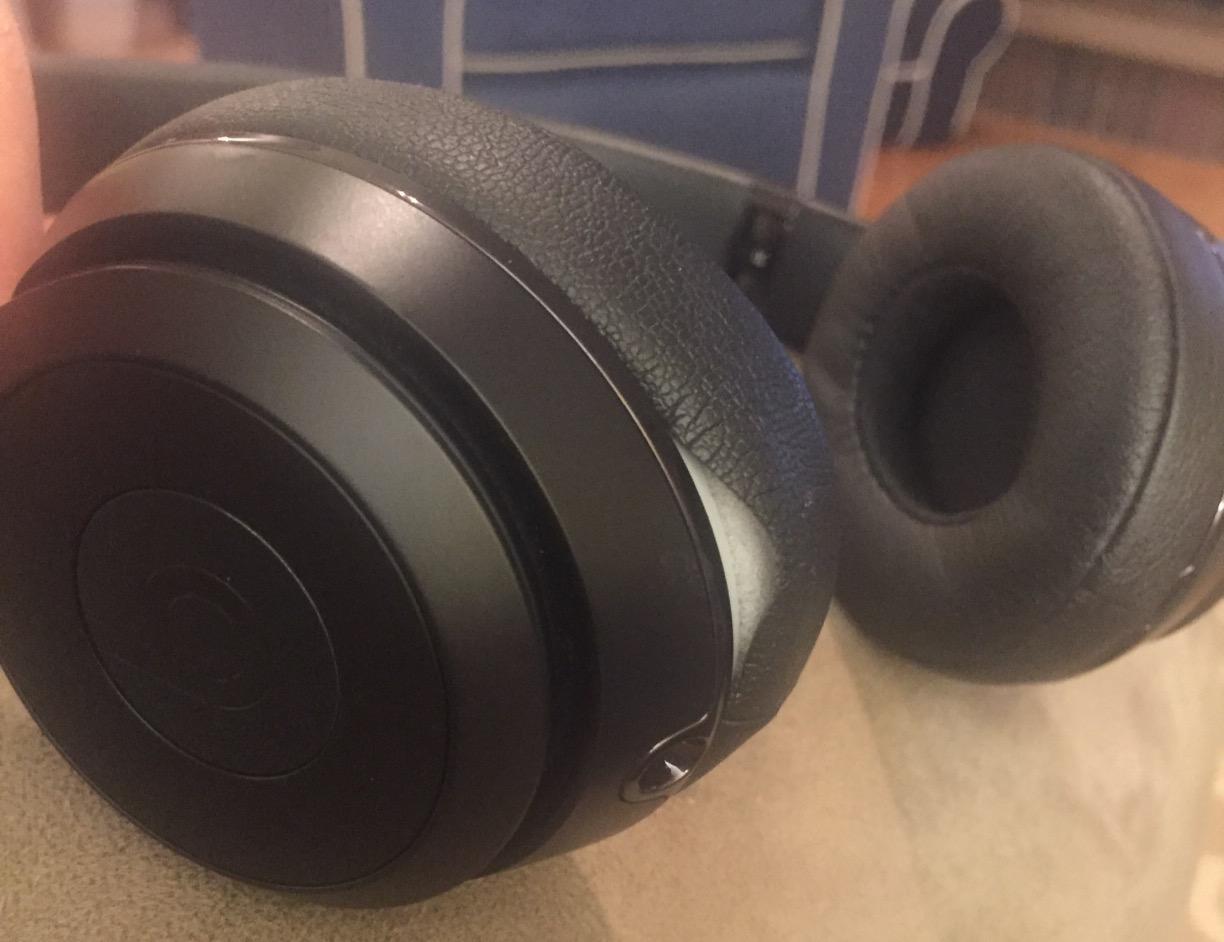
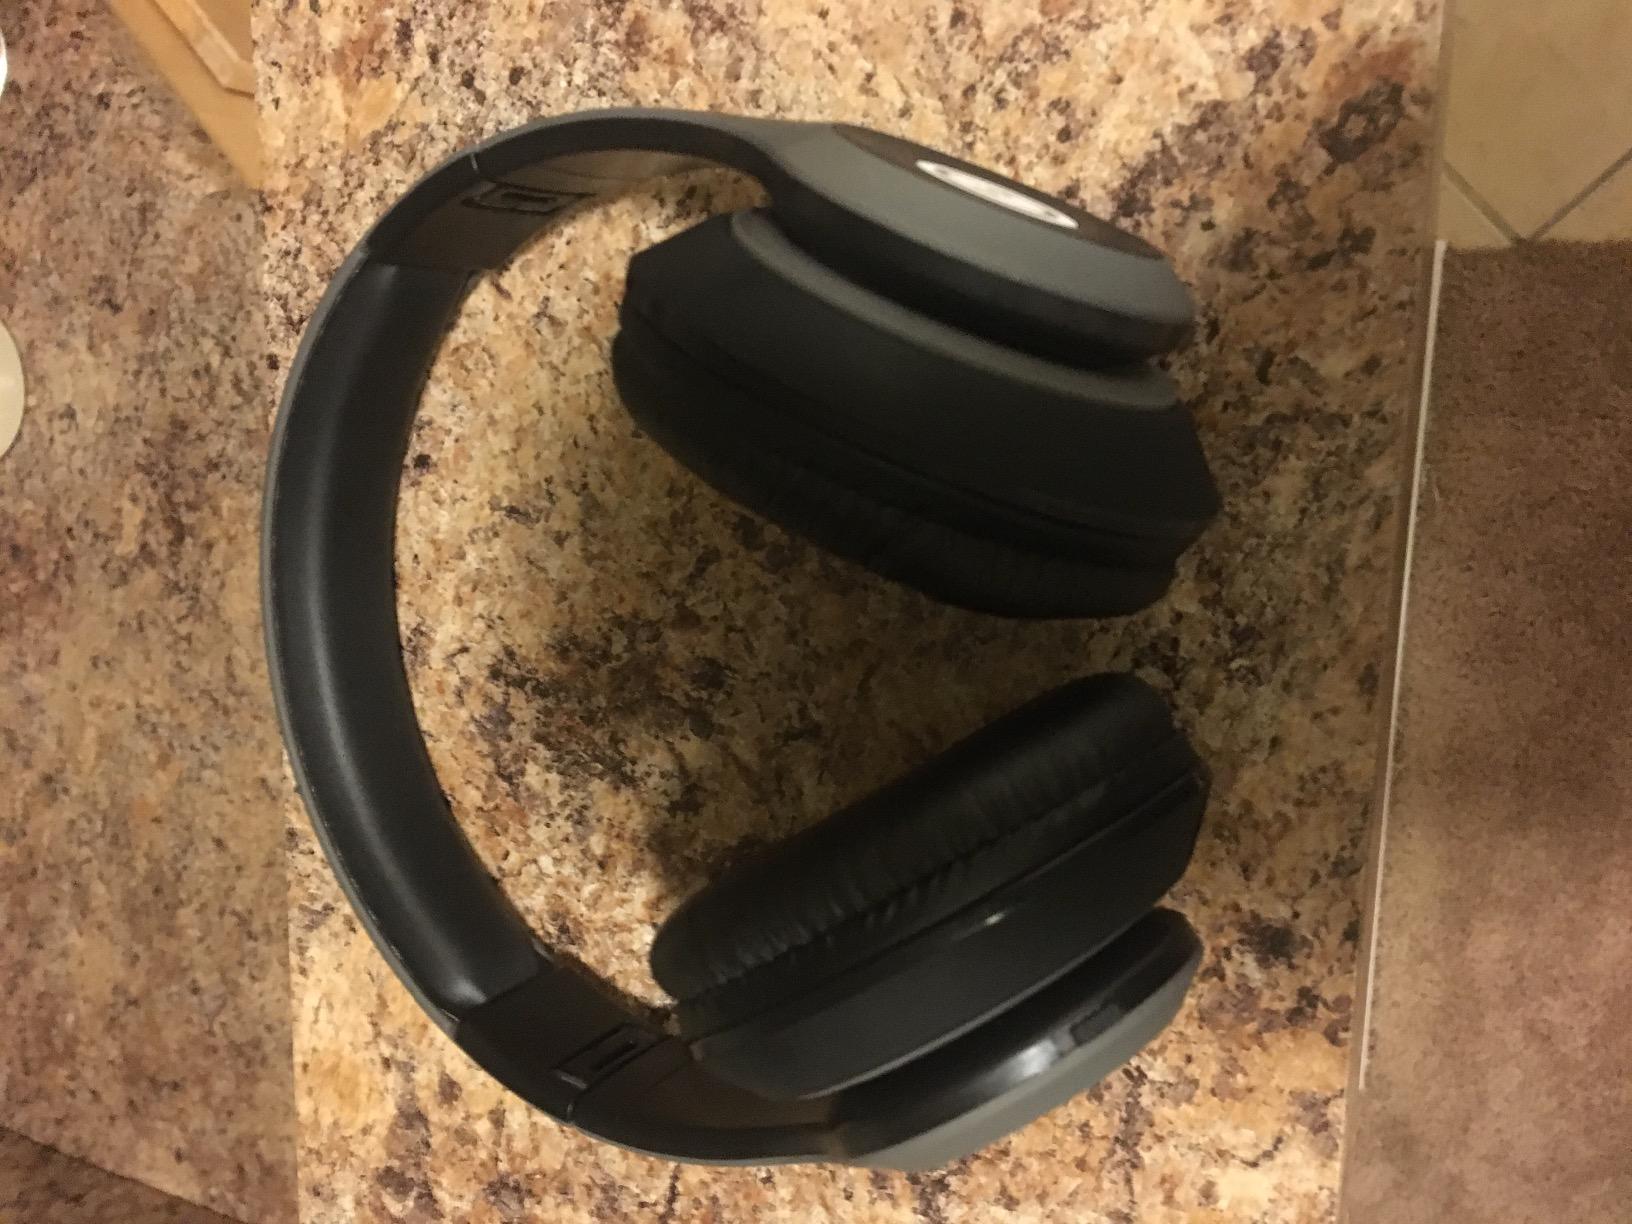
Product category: headphones
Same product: no